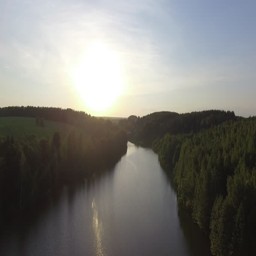
sunset over the river in the countryside .